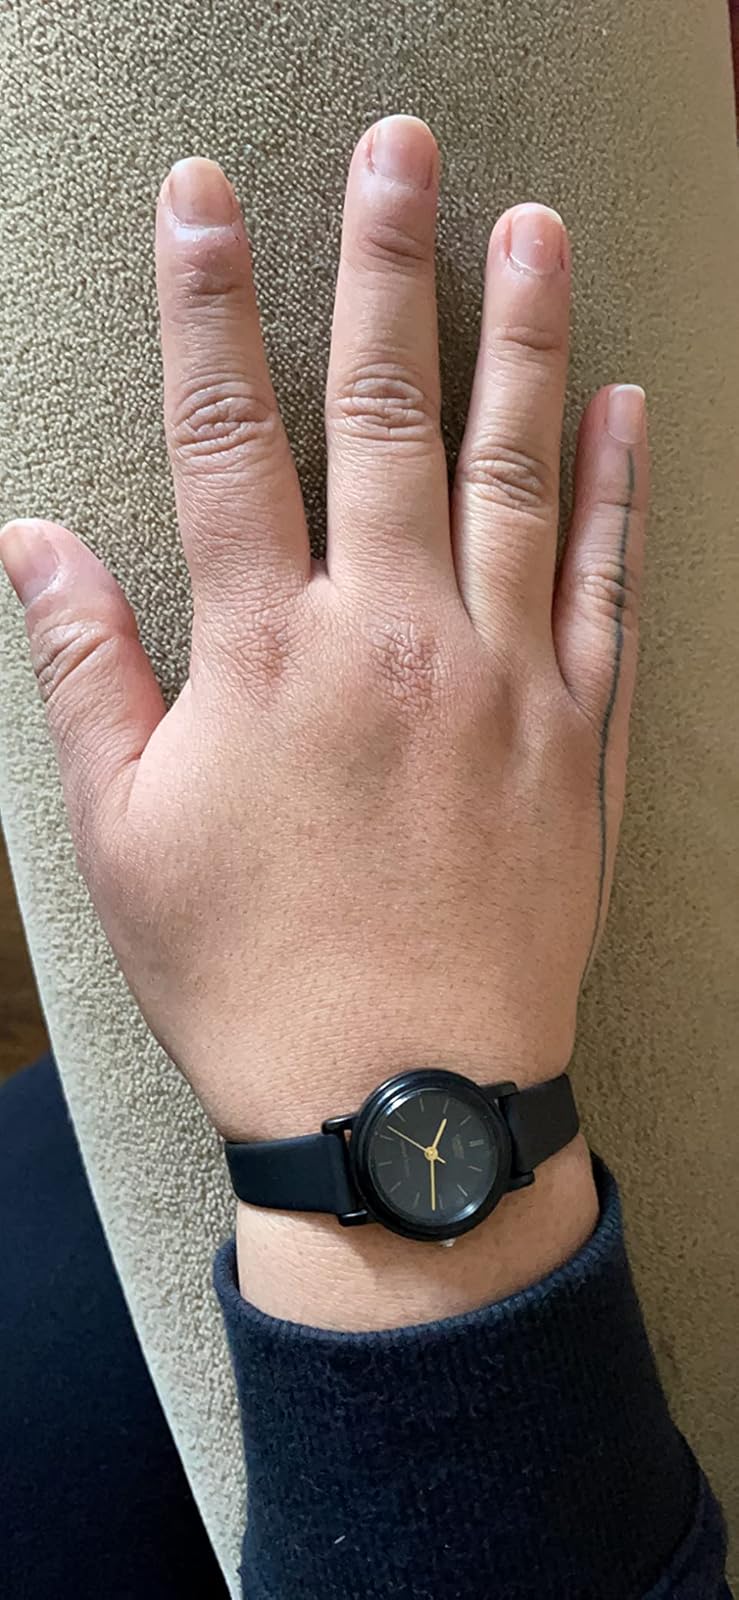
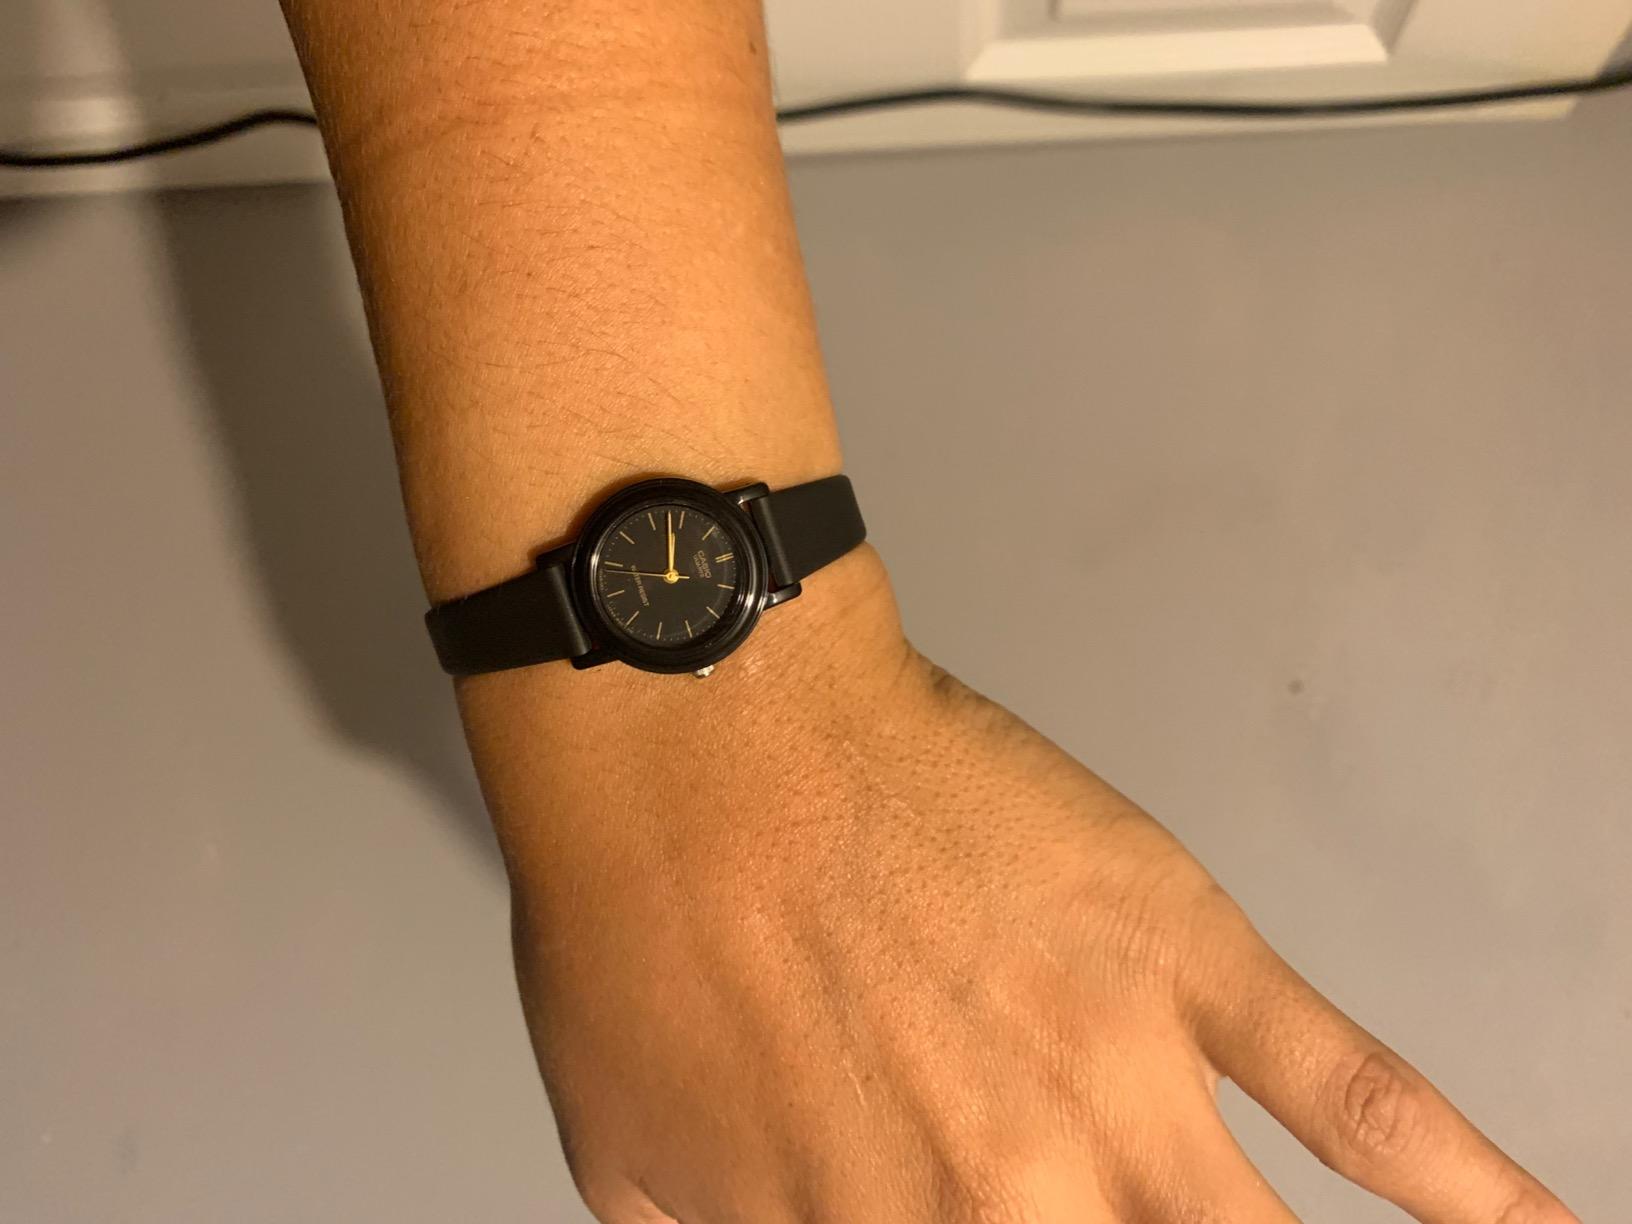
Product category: accessories_watch
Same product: yes